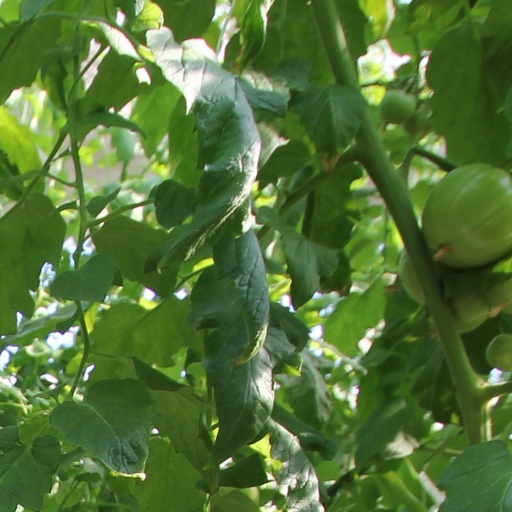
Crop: tomato